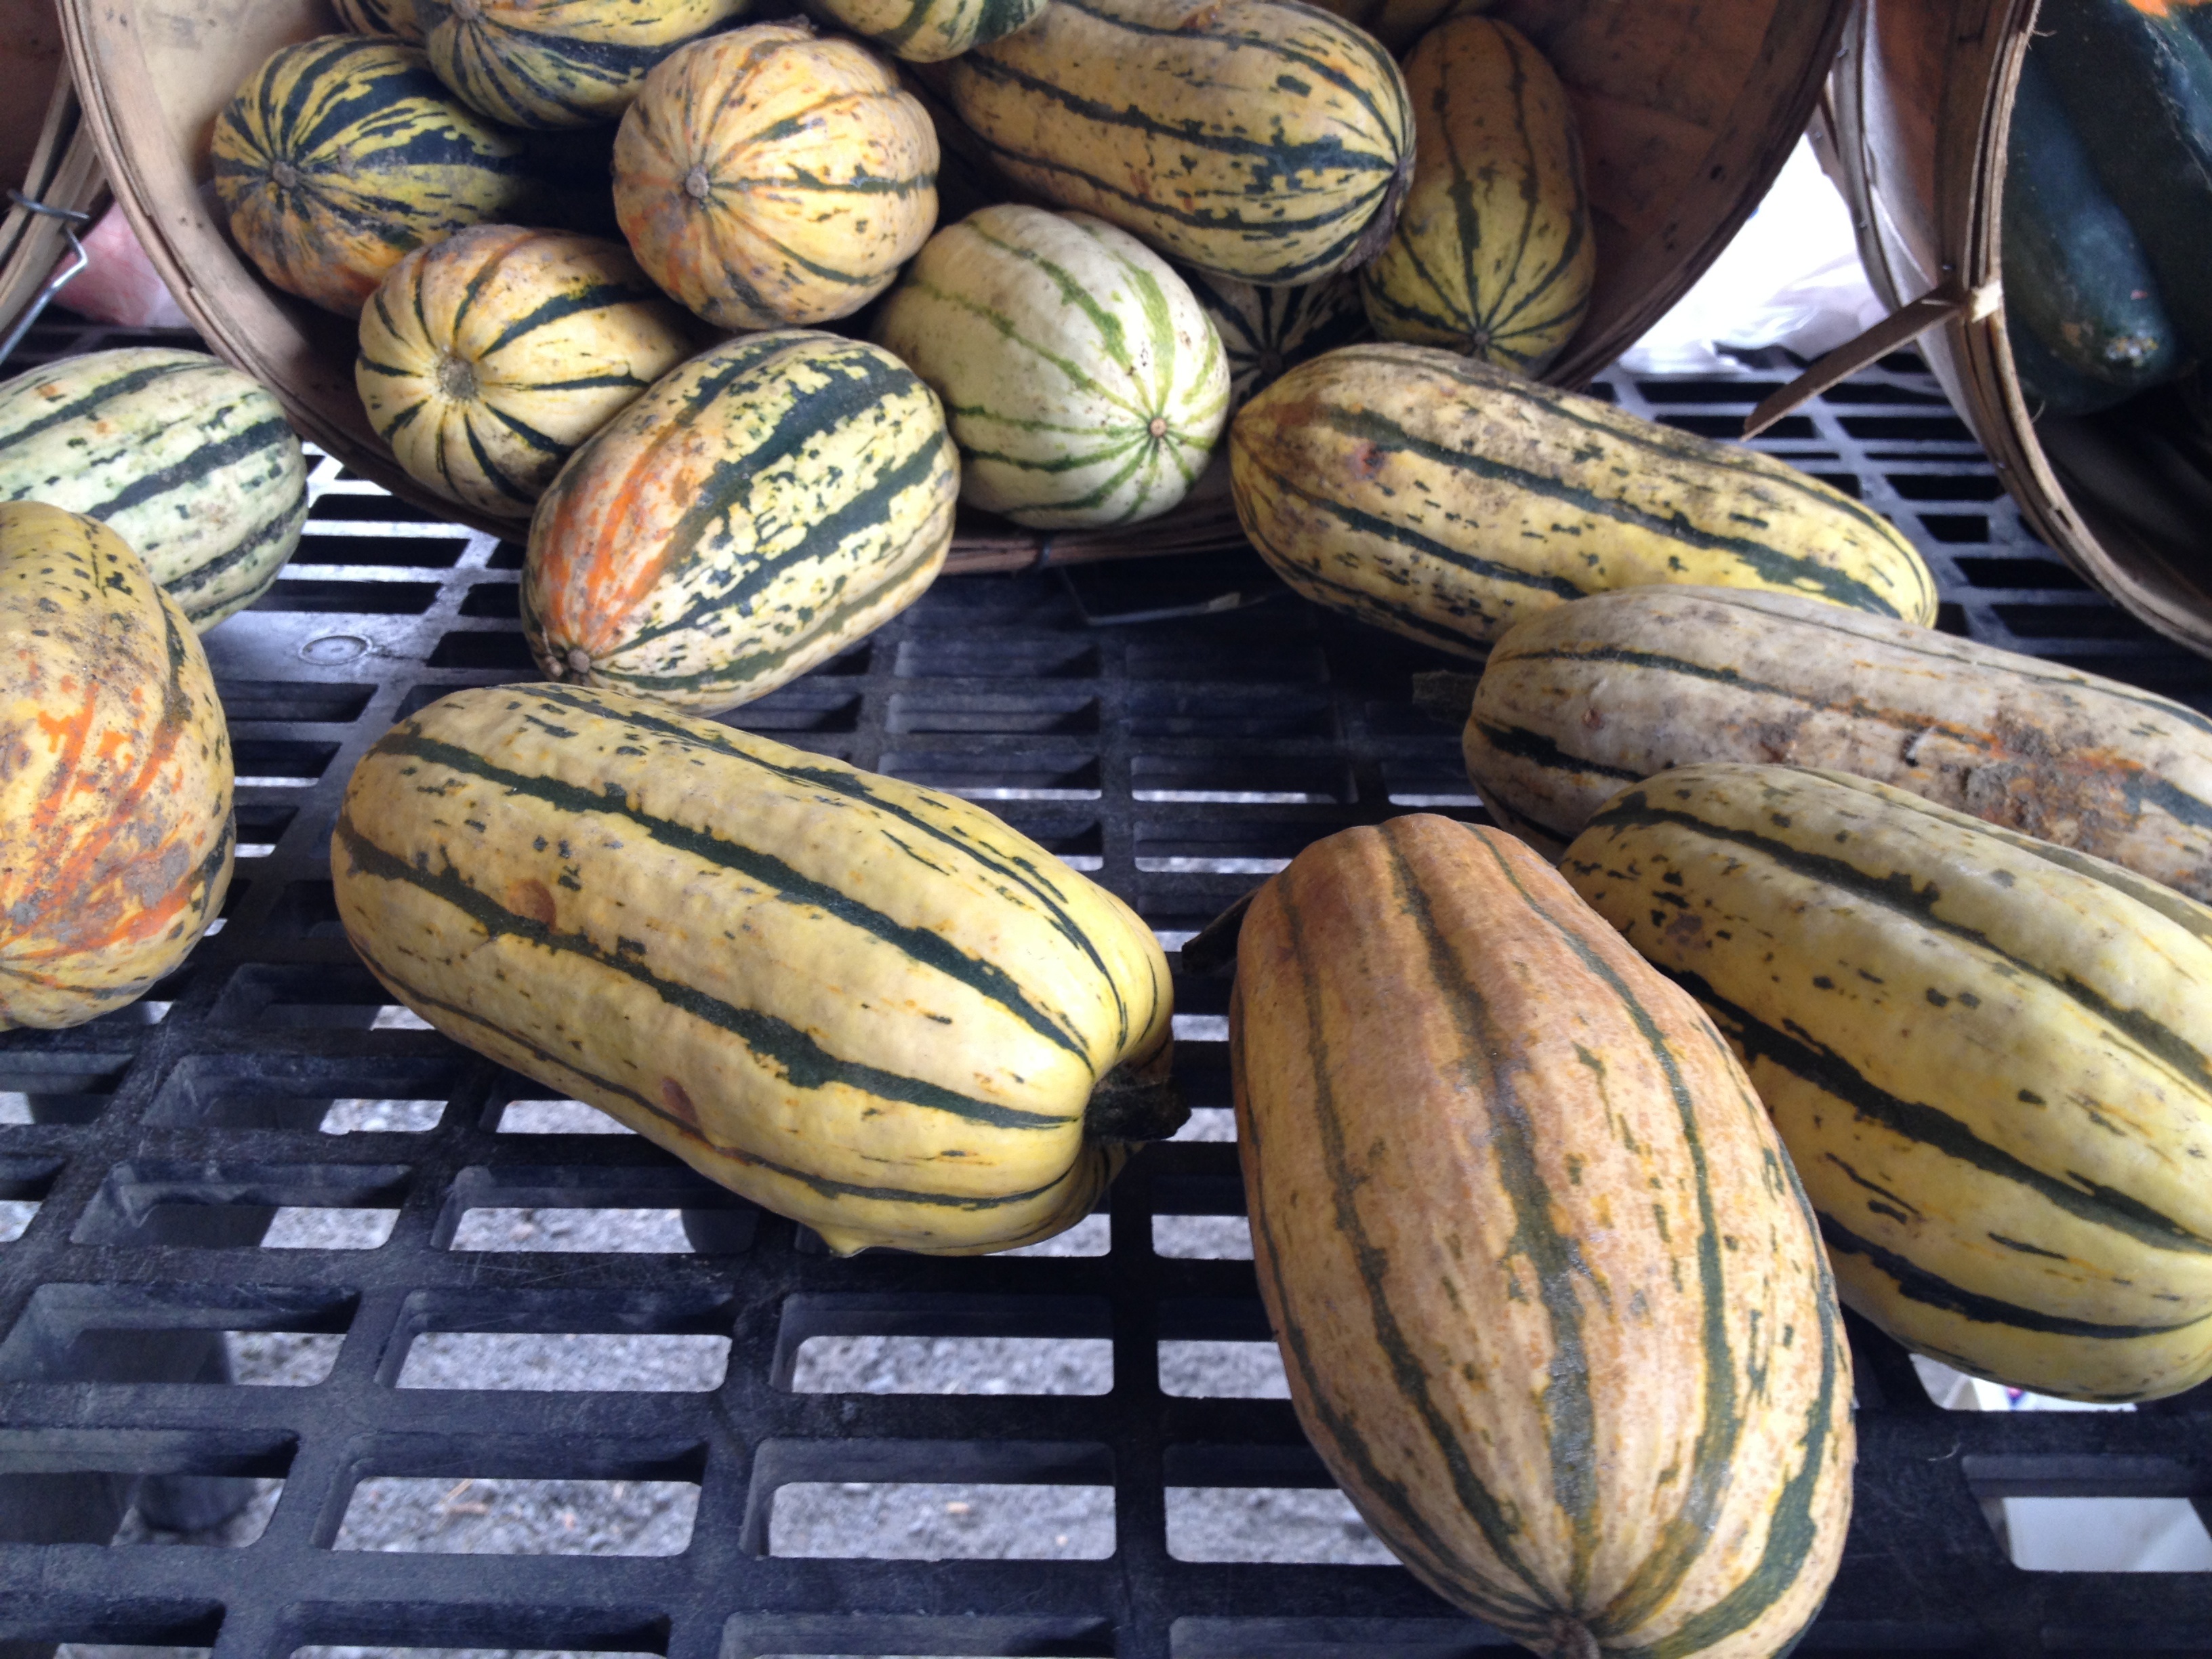
plant, fruit, food, produce, squash, gourd, coconut, carving, cucurbita, flowering plant, cocoa bean, winter squash, compact car, land plant, cucumber gourd and melon family